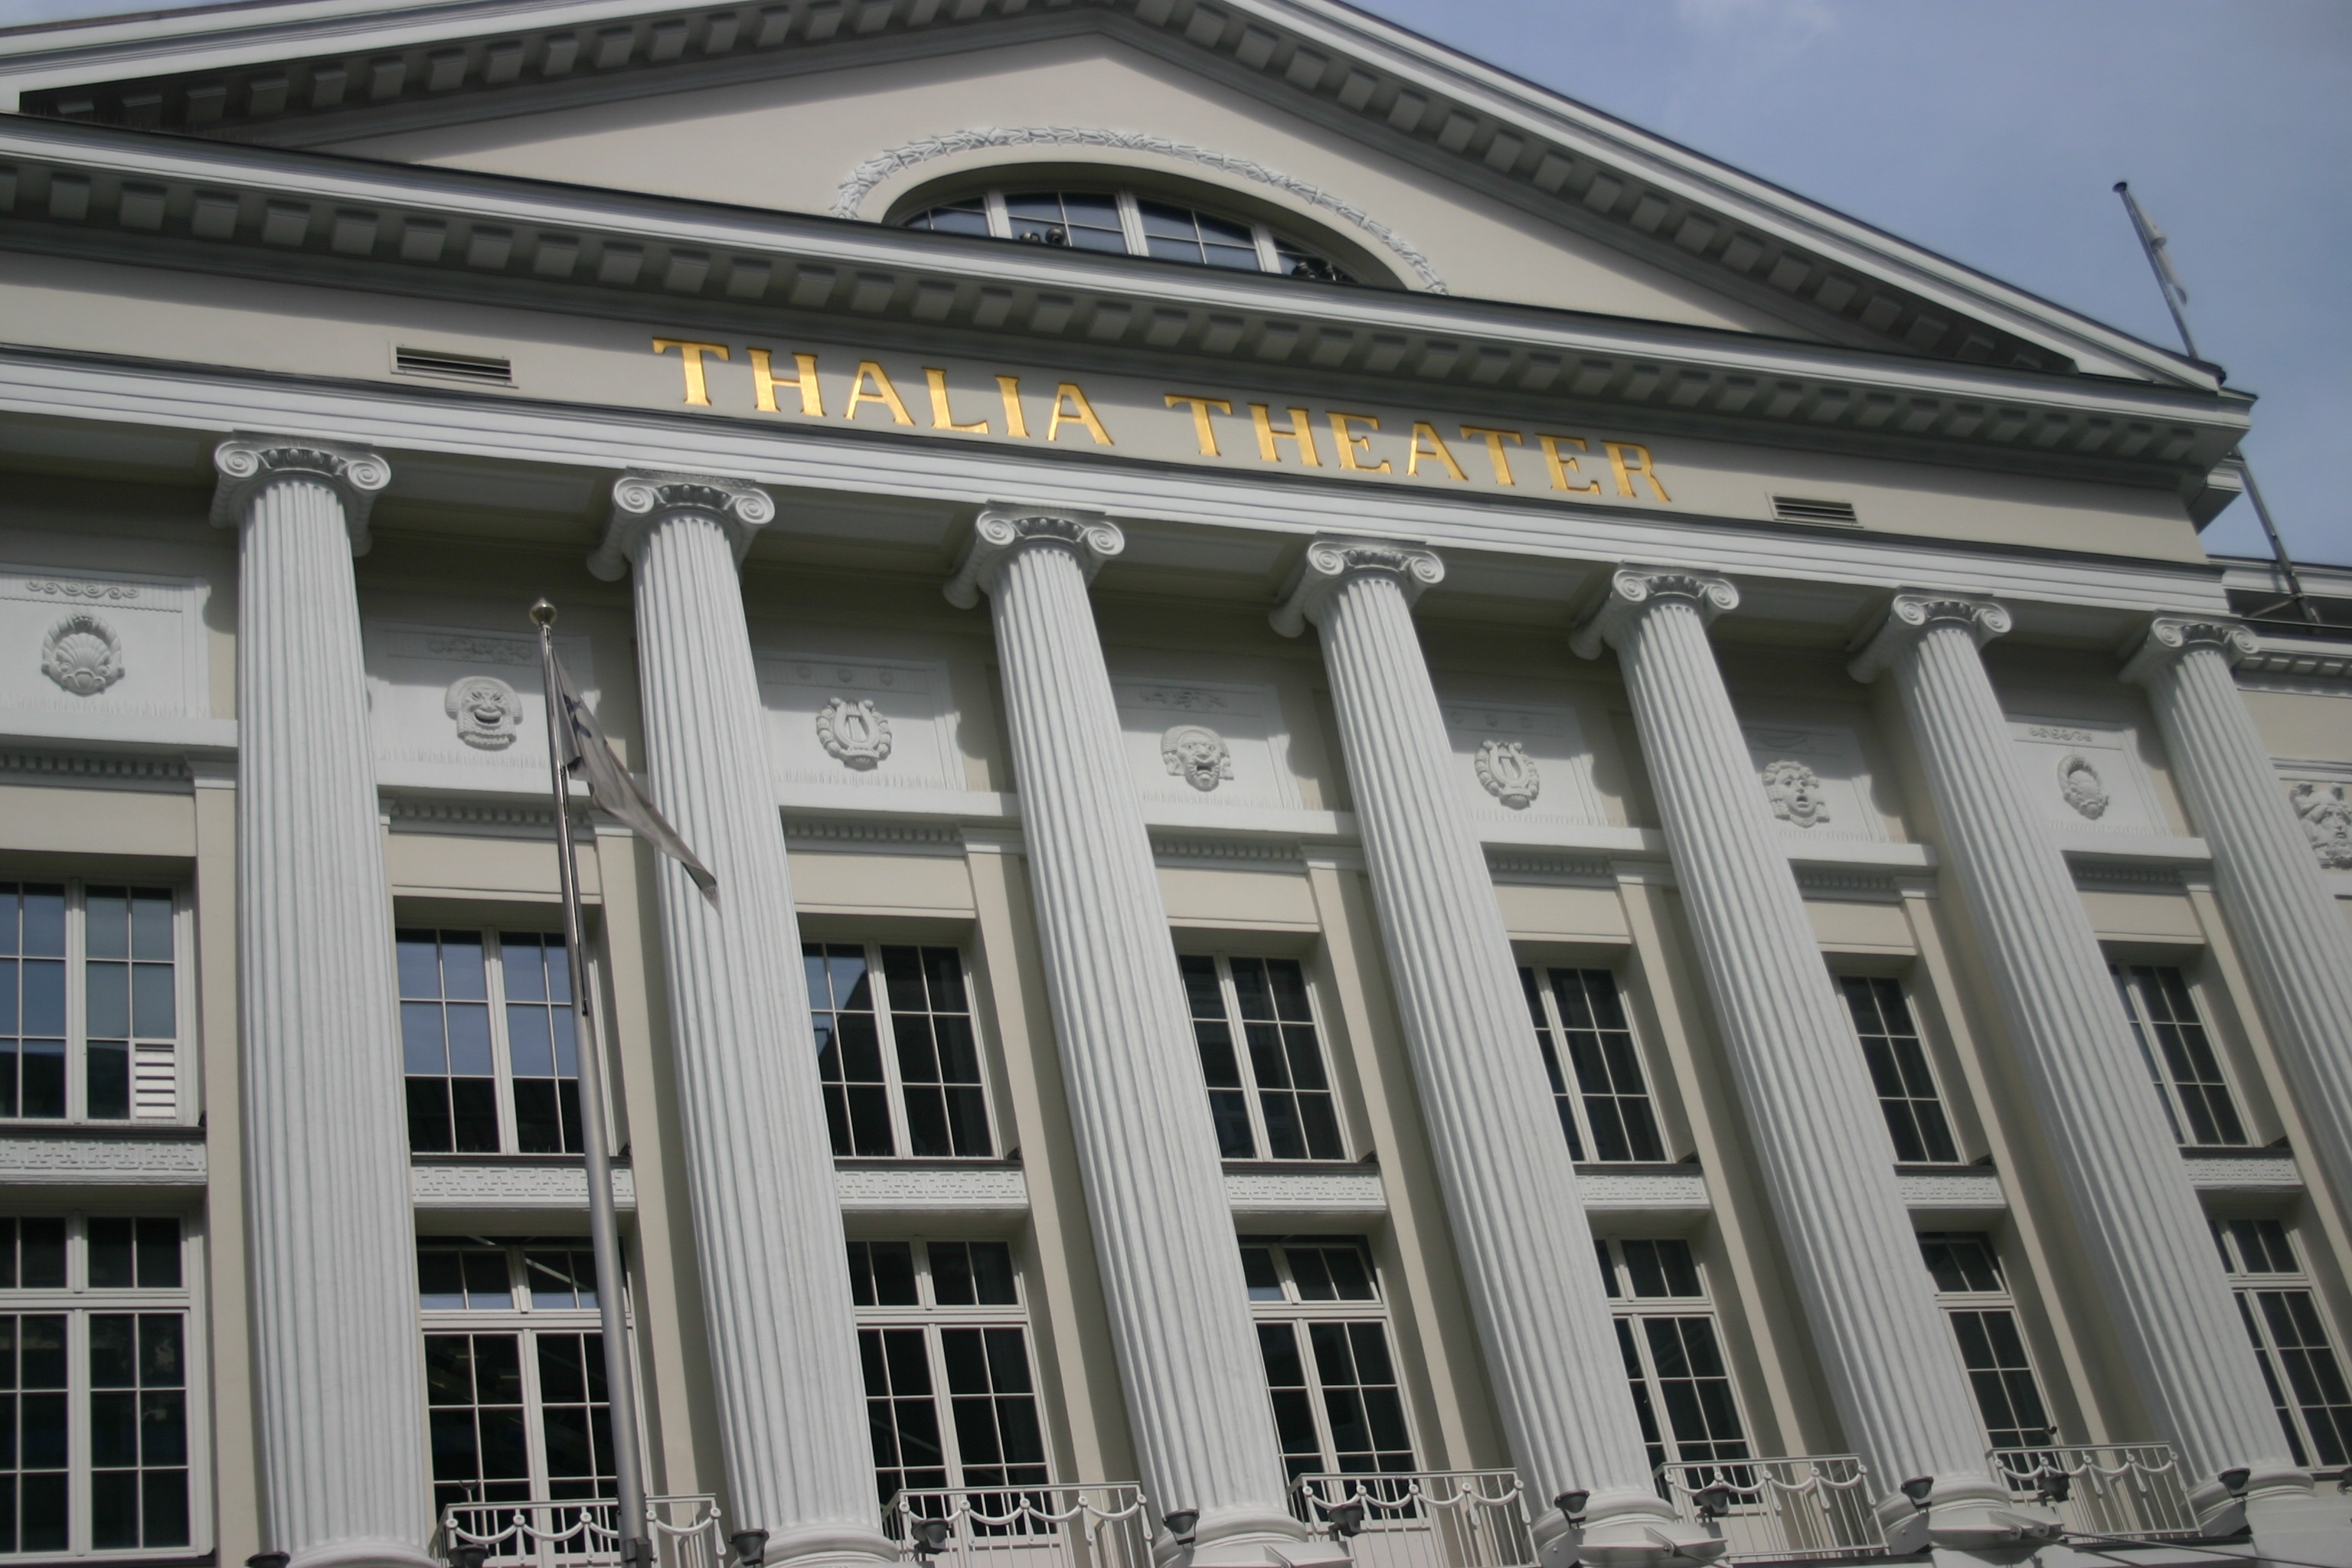
architecture, structure, window, building, old, city, urban, downtown, landmark, facade, historic, tourism, stadium, design, theater, court, hamburg, architecture design, sport venue